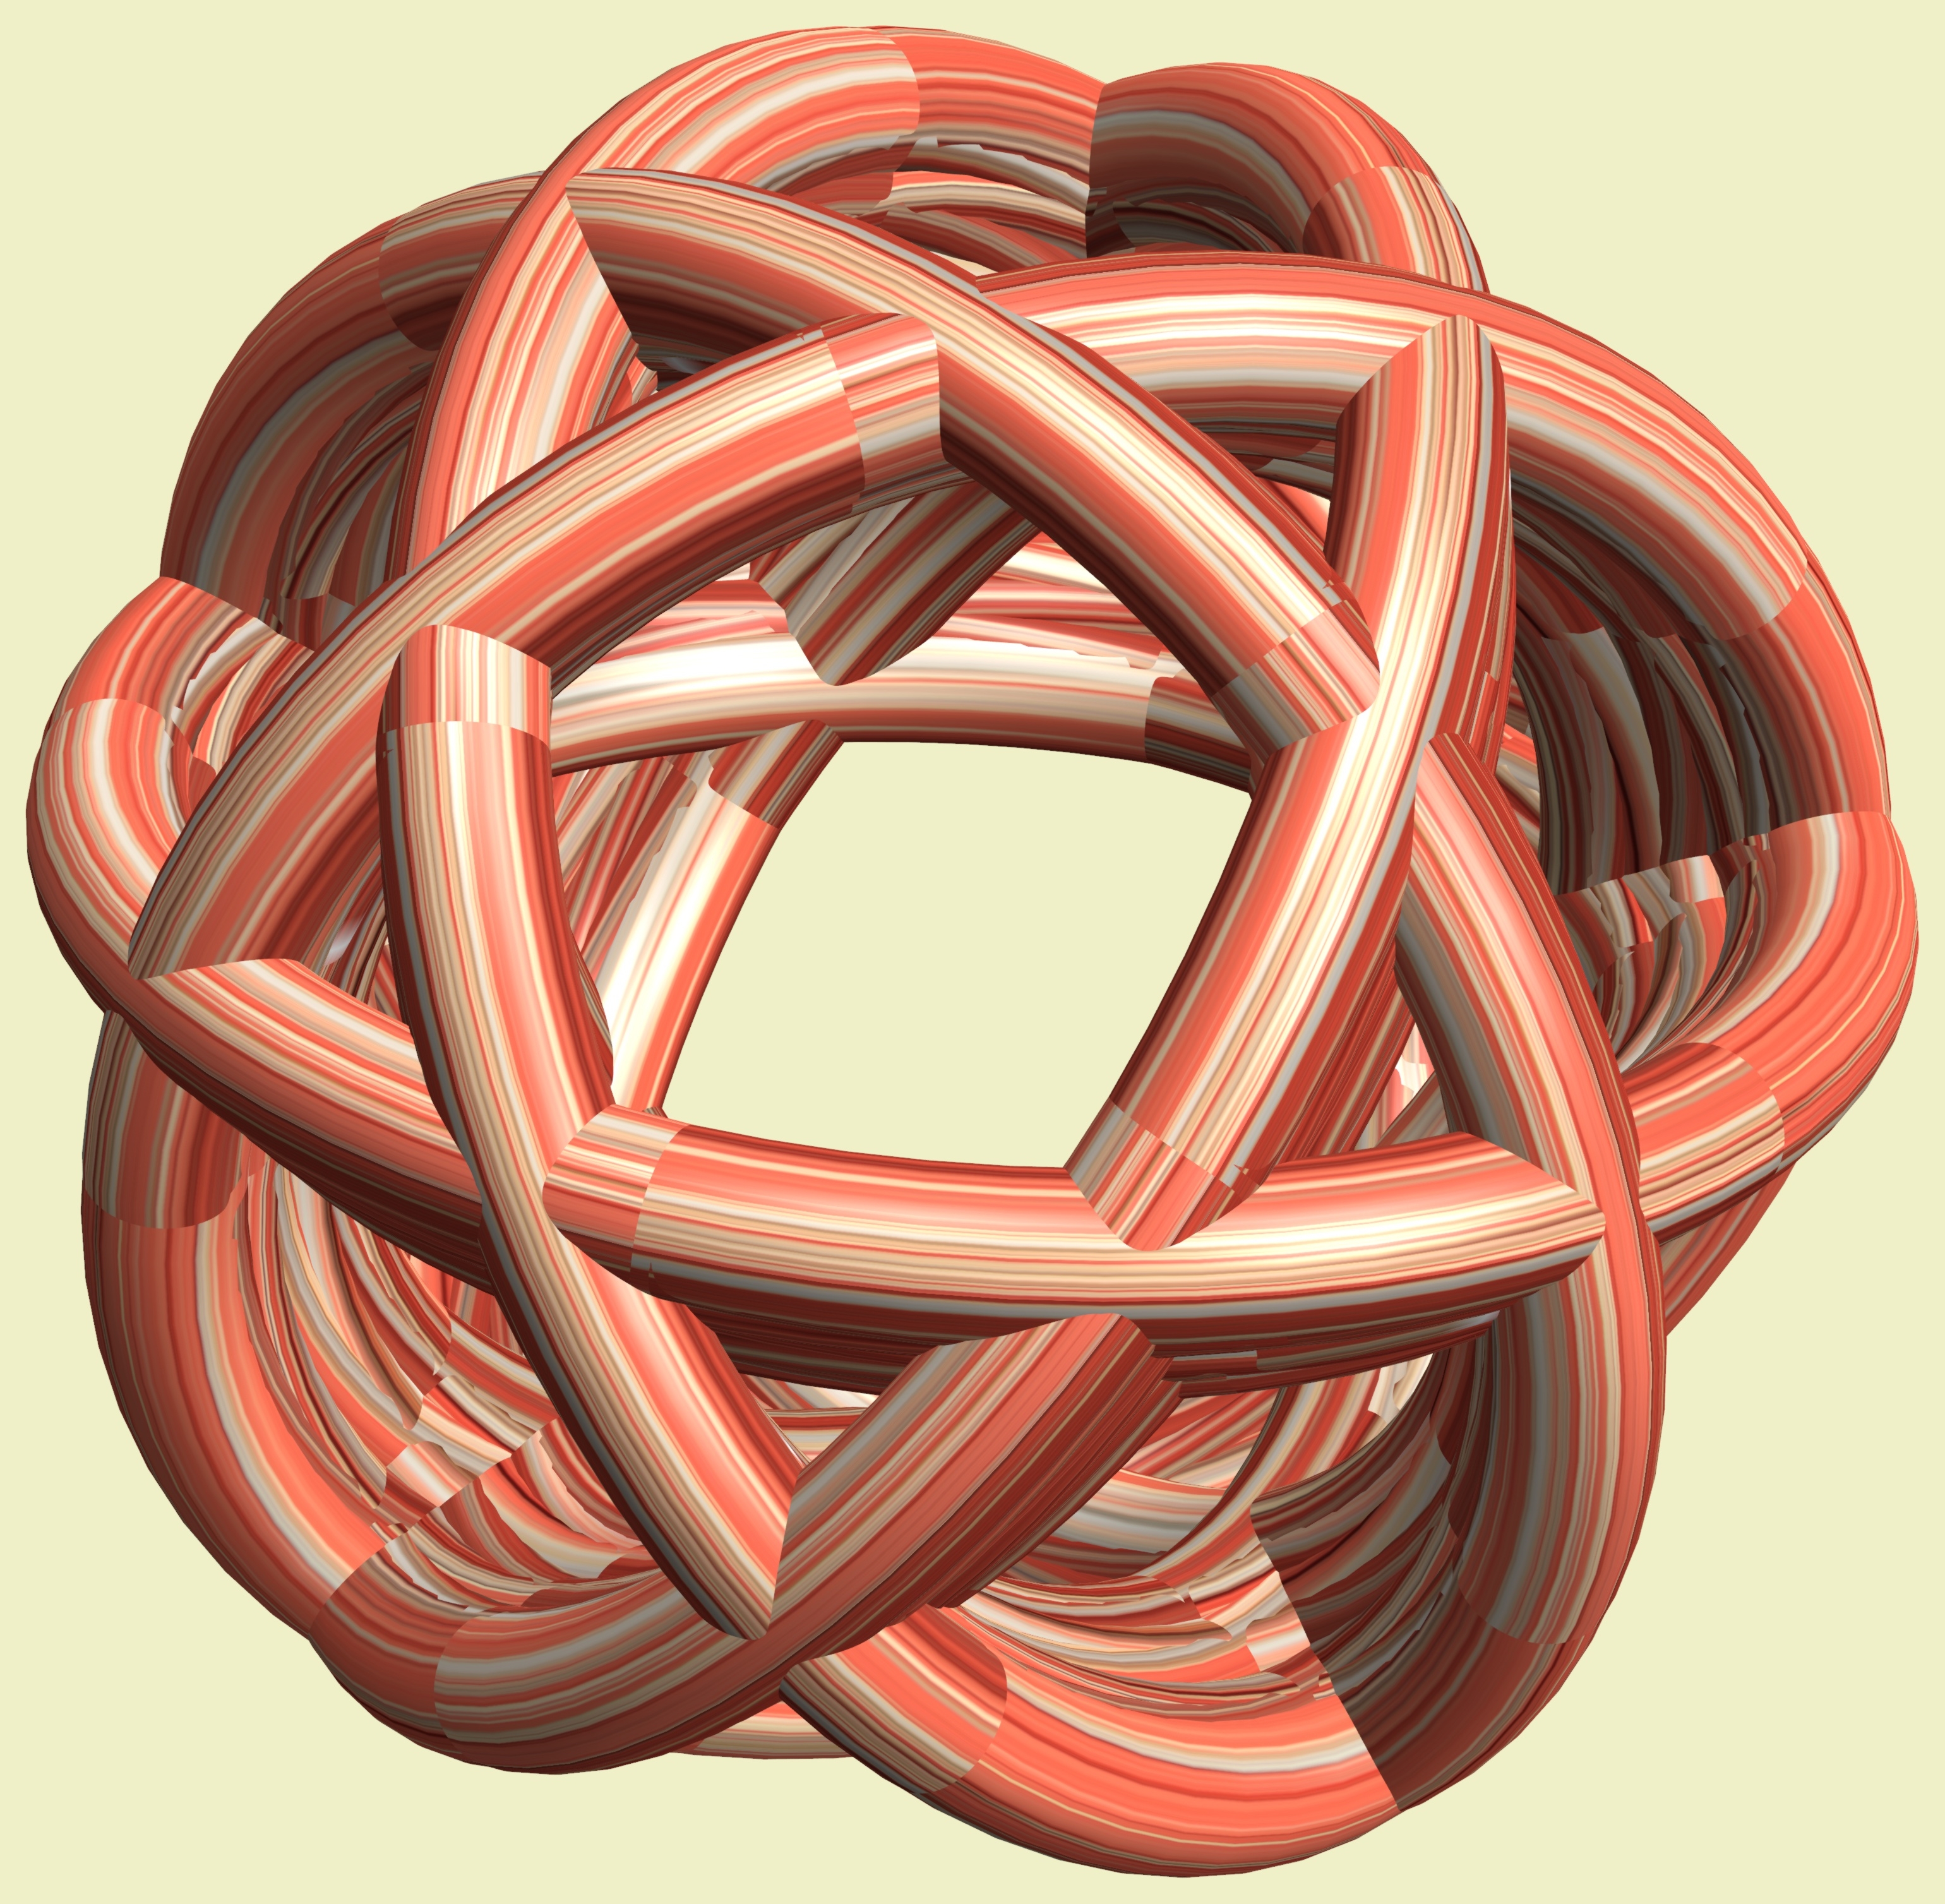
structure, wheel, texture, heart, pattern, red, geometry, rein, circle, sculpture, design, copper, symmetry, mesh, 3d, graphic, shape, torus, mathematica, cg, parametricplot3d, code, program, algorithm, mapping, geometricsculpture, lissajous, fashion accessory